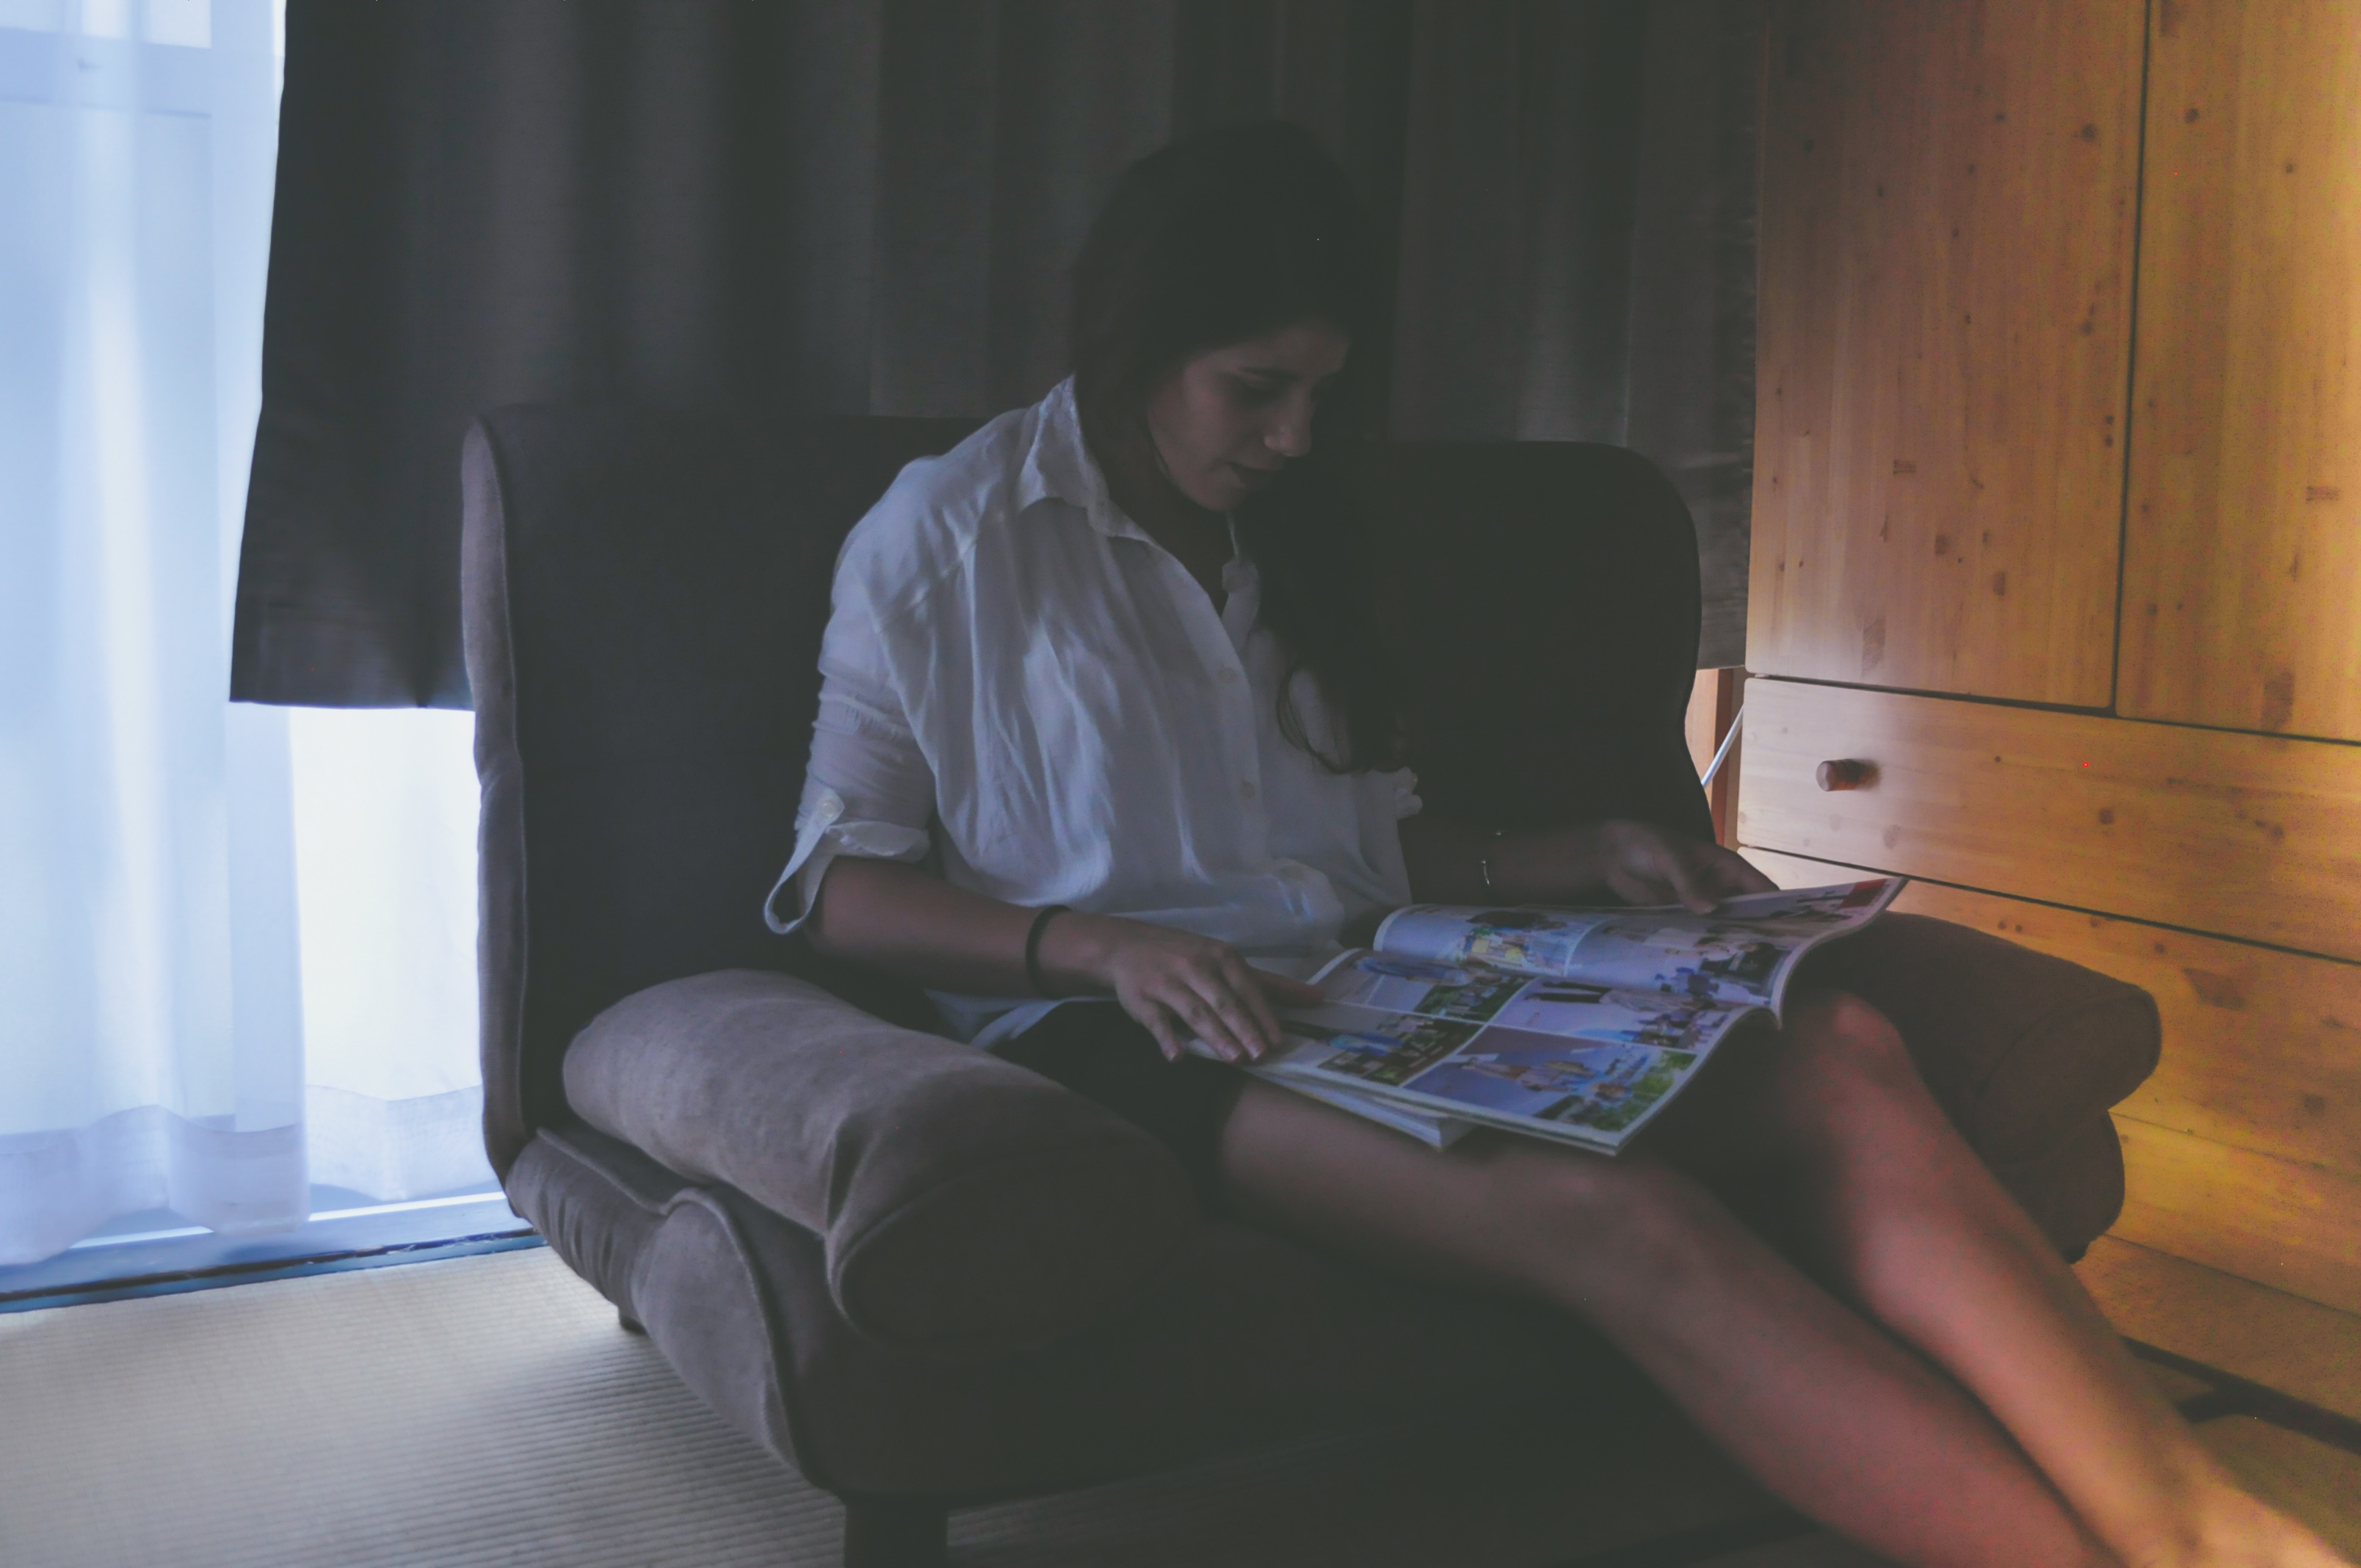
person, male, leg, sitting, conversation, image, screenshot, interaction, sense, human positions, human action